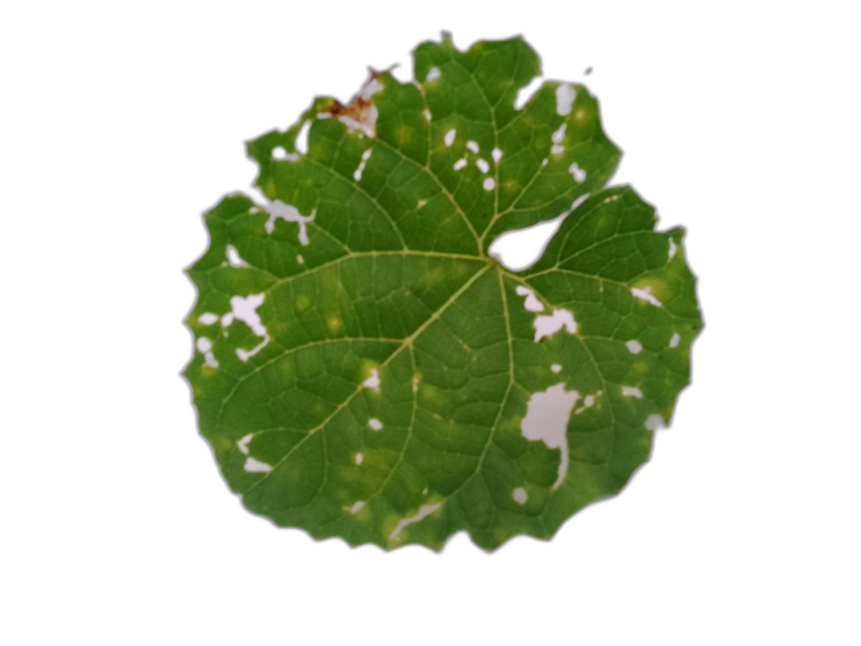
Crop: Zucchini
Label: Angular_Leaf_Spot